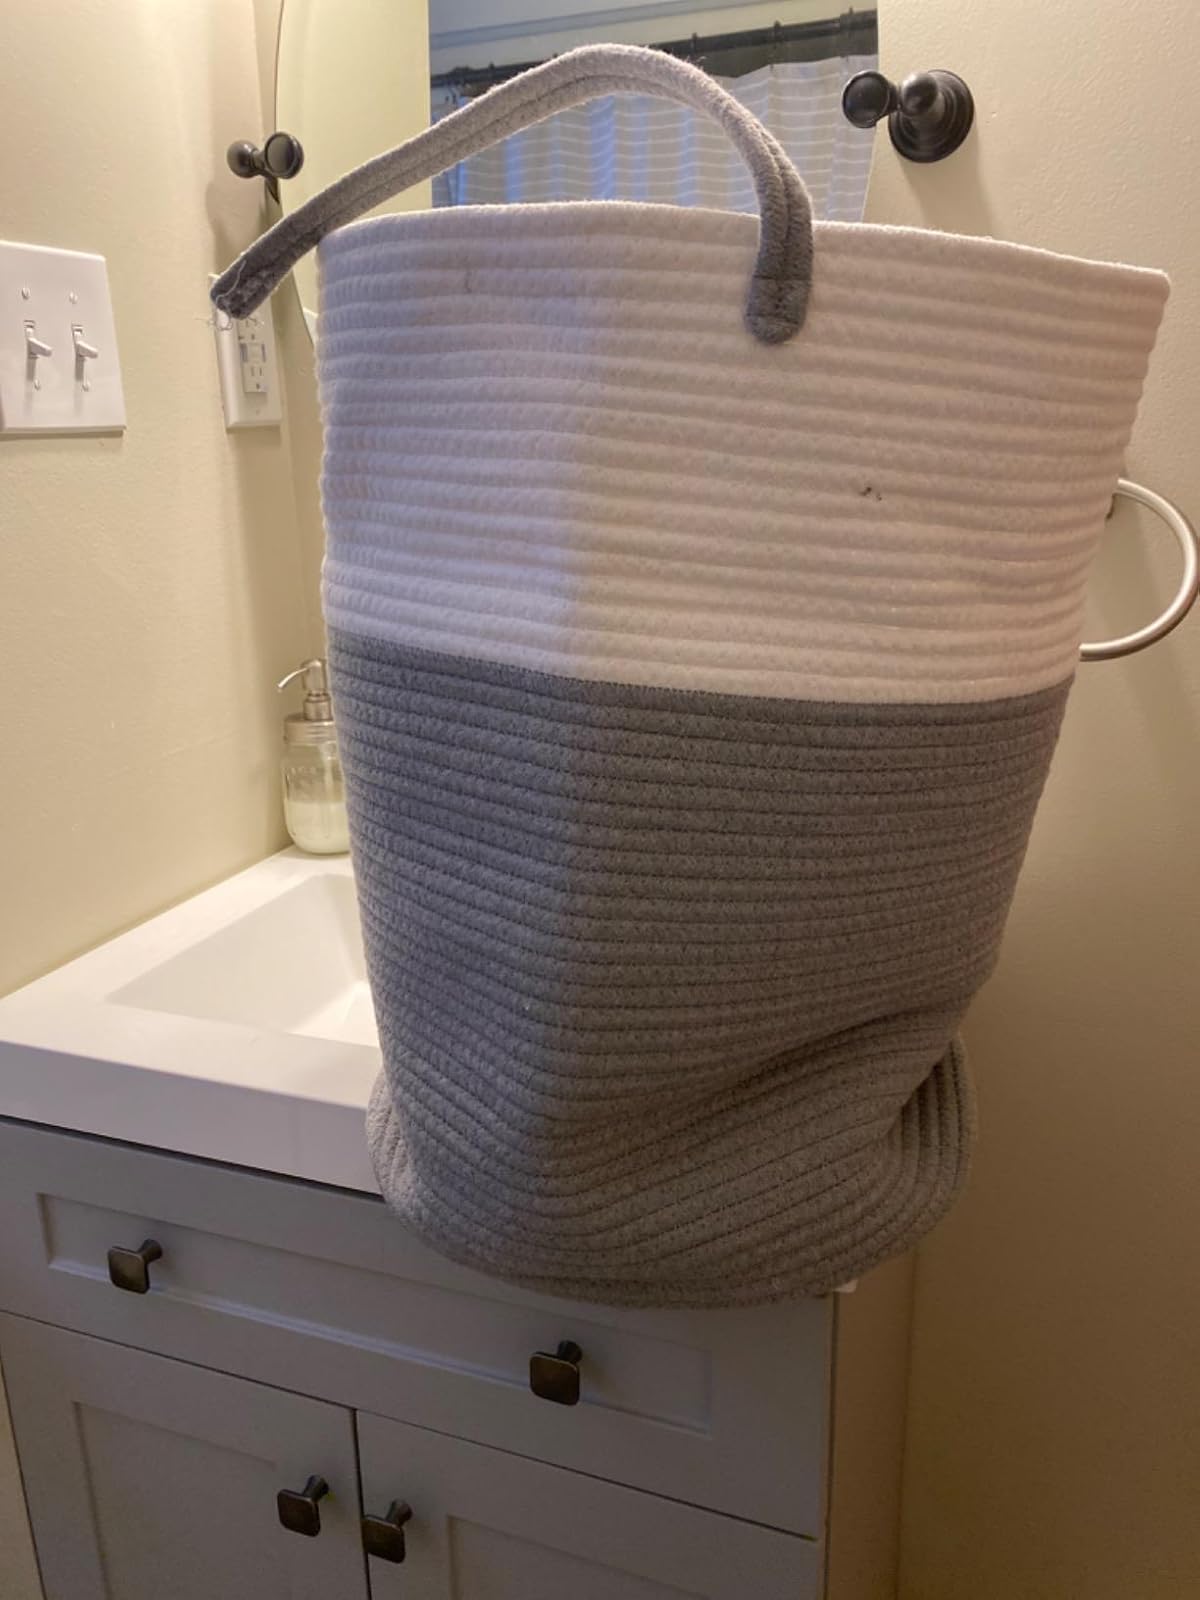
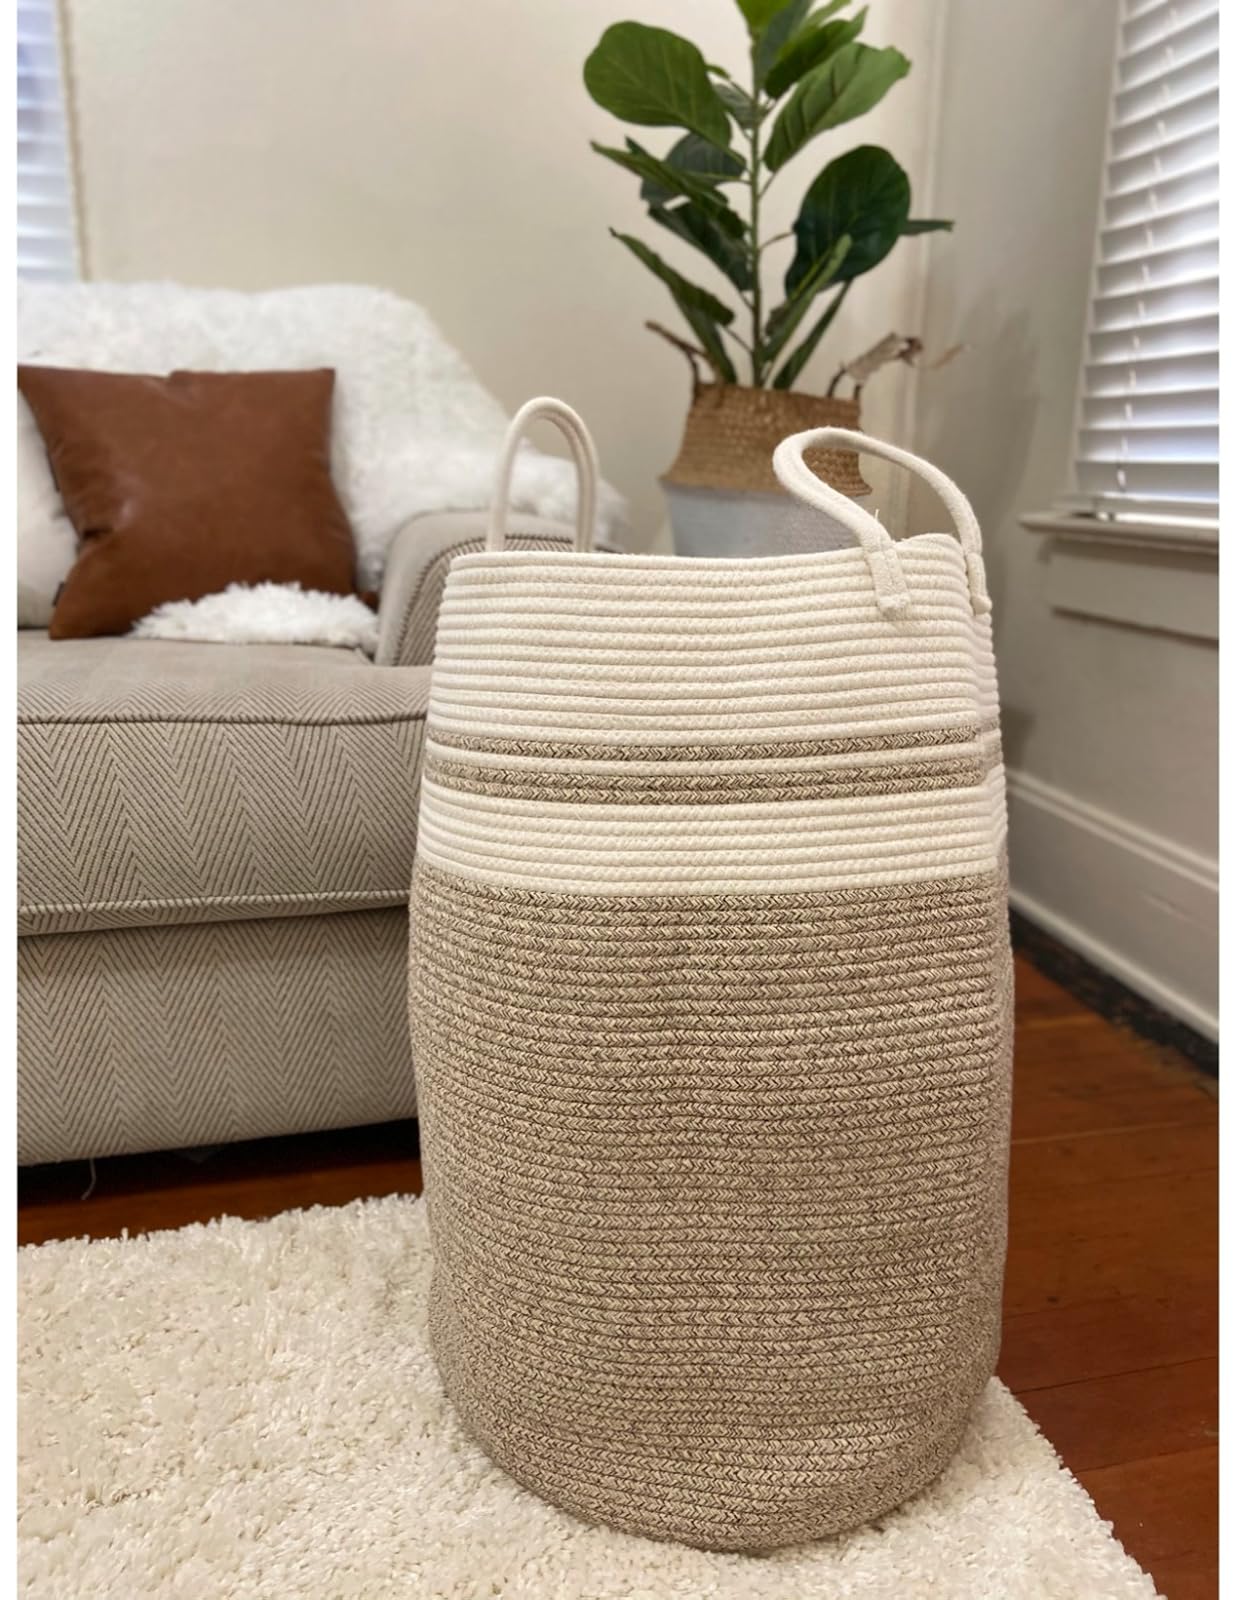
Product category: items_hamper
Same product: no